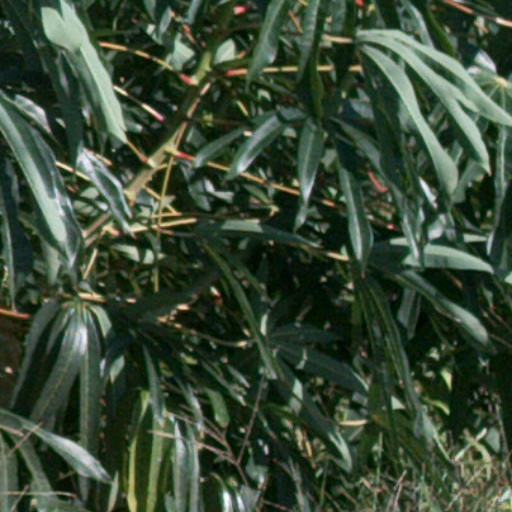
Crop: cassava